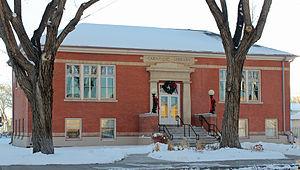
Le comté de Rio Grande est un comté du Colorado. Son chef-lieu est Del Norte.